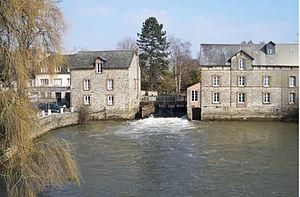
Le Moulin d'Acigné, entre Noyal-sur-Vilaine et Acigné. This building is indexed in the Base Mérimée, a database of architectural heritage maintained by the French Ministry of Culture,
La Vilaine est un fleuve de l’ouest de la France, en Bretagne. Elle prend sa source à l’ouest du département de la Mayenne avant de traverser l’Ille-et-Vilaine d’est en ouest puis du nord au sud après Rennes. Elle se jette dans l’océan Atlantique entre les communes de Arzal et de Pénestin toutes deux dans le département du Morbihan.
Noyal-sur-Vilaine est une commune française située dans le département d'Ille-et-Vilaine en région Bretagne, peuplée de 6 008 habitants.